Alexandre Mackenzie Building

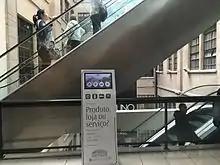
Shopping Light information booth on the third floor

In the book "História e Tradições da Cidade de São Paulo", Ernani da Silva Bruno describes the Anhangabaú region as the "center of the city in its most original and characteristic form". The Viaduto do Chá was the first viaduct in the city of São Paulo that connected the banks of the old Anhangabaú River and brought great improvements to the region, both economically and socially. Over the years, for sanitary reasons, the river was channeled and gave rise to the current valley, which is extremely important for the city as it preserves historical and social elements, such as the Municipal Theater of São Paulo, the former Esplanada Hotel (Ermírio de Moraes Building), the Matarazzo Building and the Alexandre Mackenzie Building, where the São José Theater used to be.